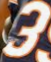
Number: 3